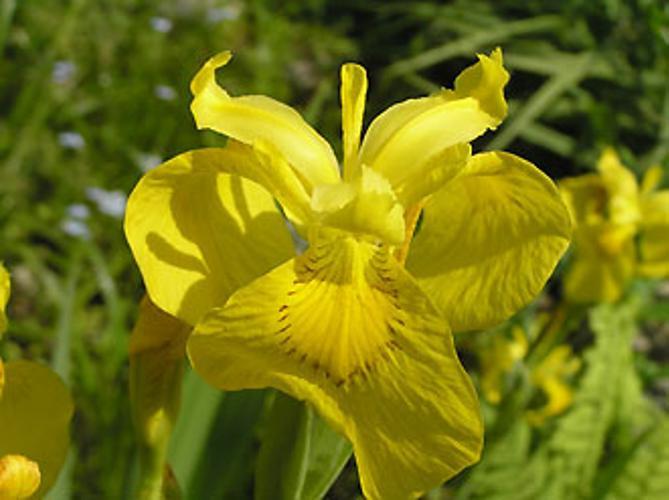
Label: yellow iris